Banner of the Stars

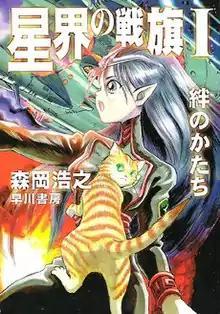
Cover of "Banner of the Stars I" featuring main heroine Lafiel

is a Japanese series of science fiction novels written by Hiroyuki Morioka, which serve as a sequel to "Crest of the Stars". Three novels in the series have been adapted into anime. The first series, "Banner of the Stars" (13 episodes, a.k.a. "Seikai no Senki") was released in 2000 with a recap movie "Banner of the Stars Special Edition" following in 2001. That year, "Banner of the Stars II" (10 episodes, a.k.a. "Seikai no Senki II") was also released. The third anime series, adapting the third novel, "Banner of the Stars III" (a.k.a. "Seikai no Senki III") is an OVA released in Japan in 2005.